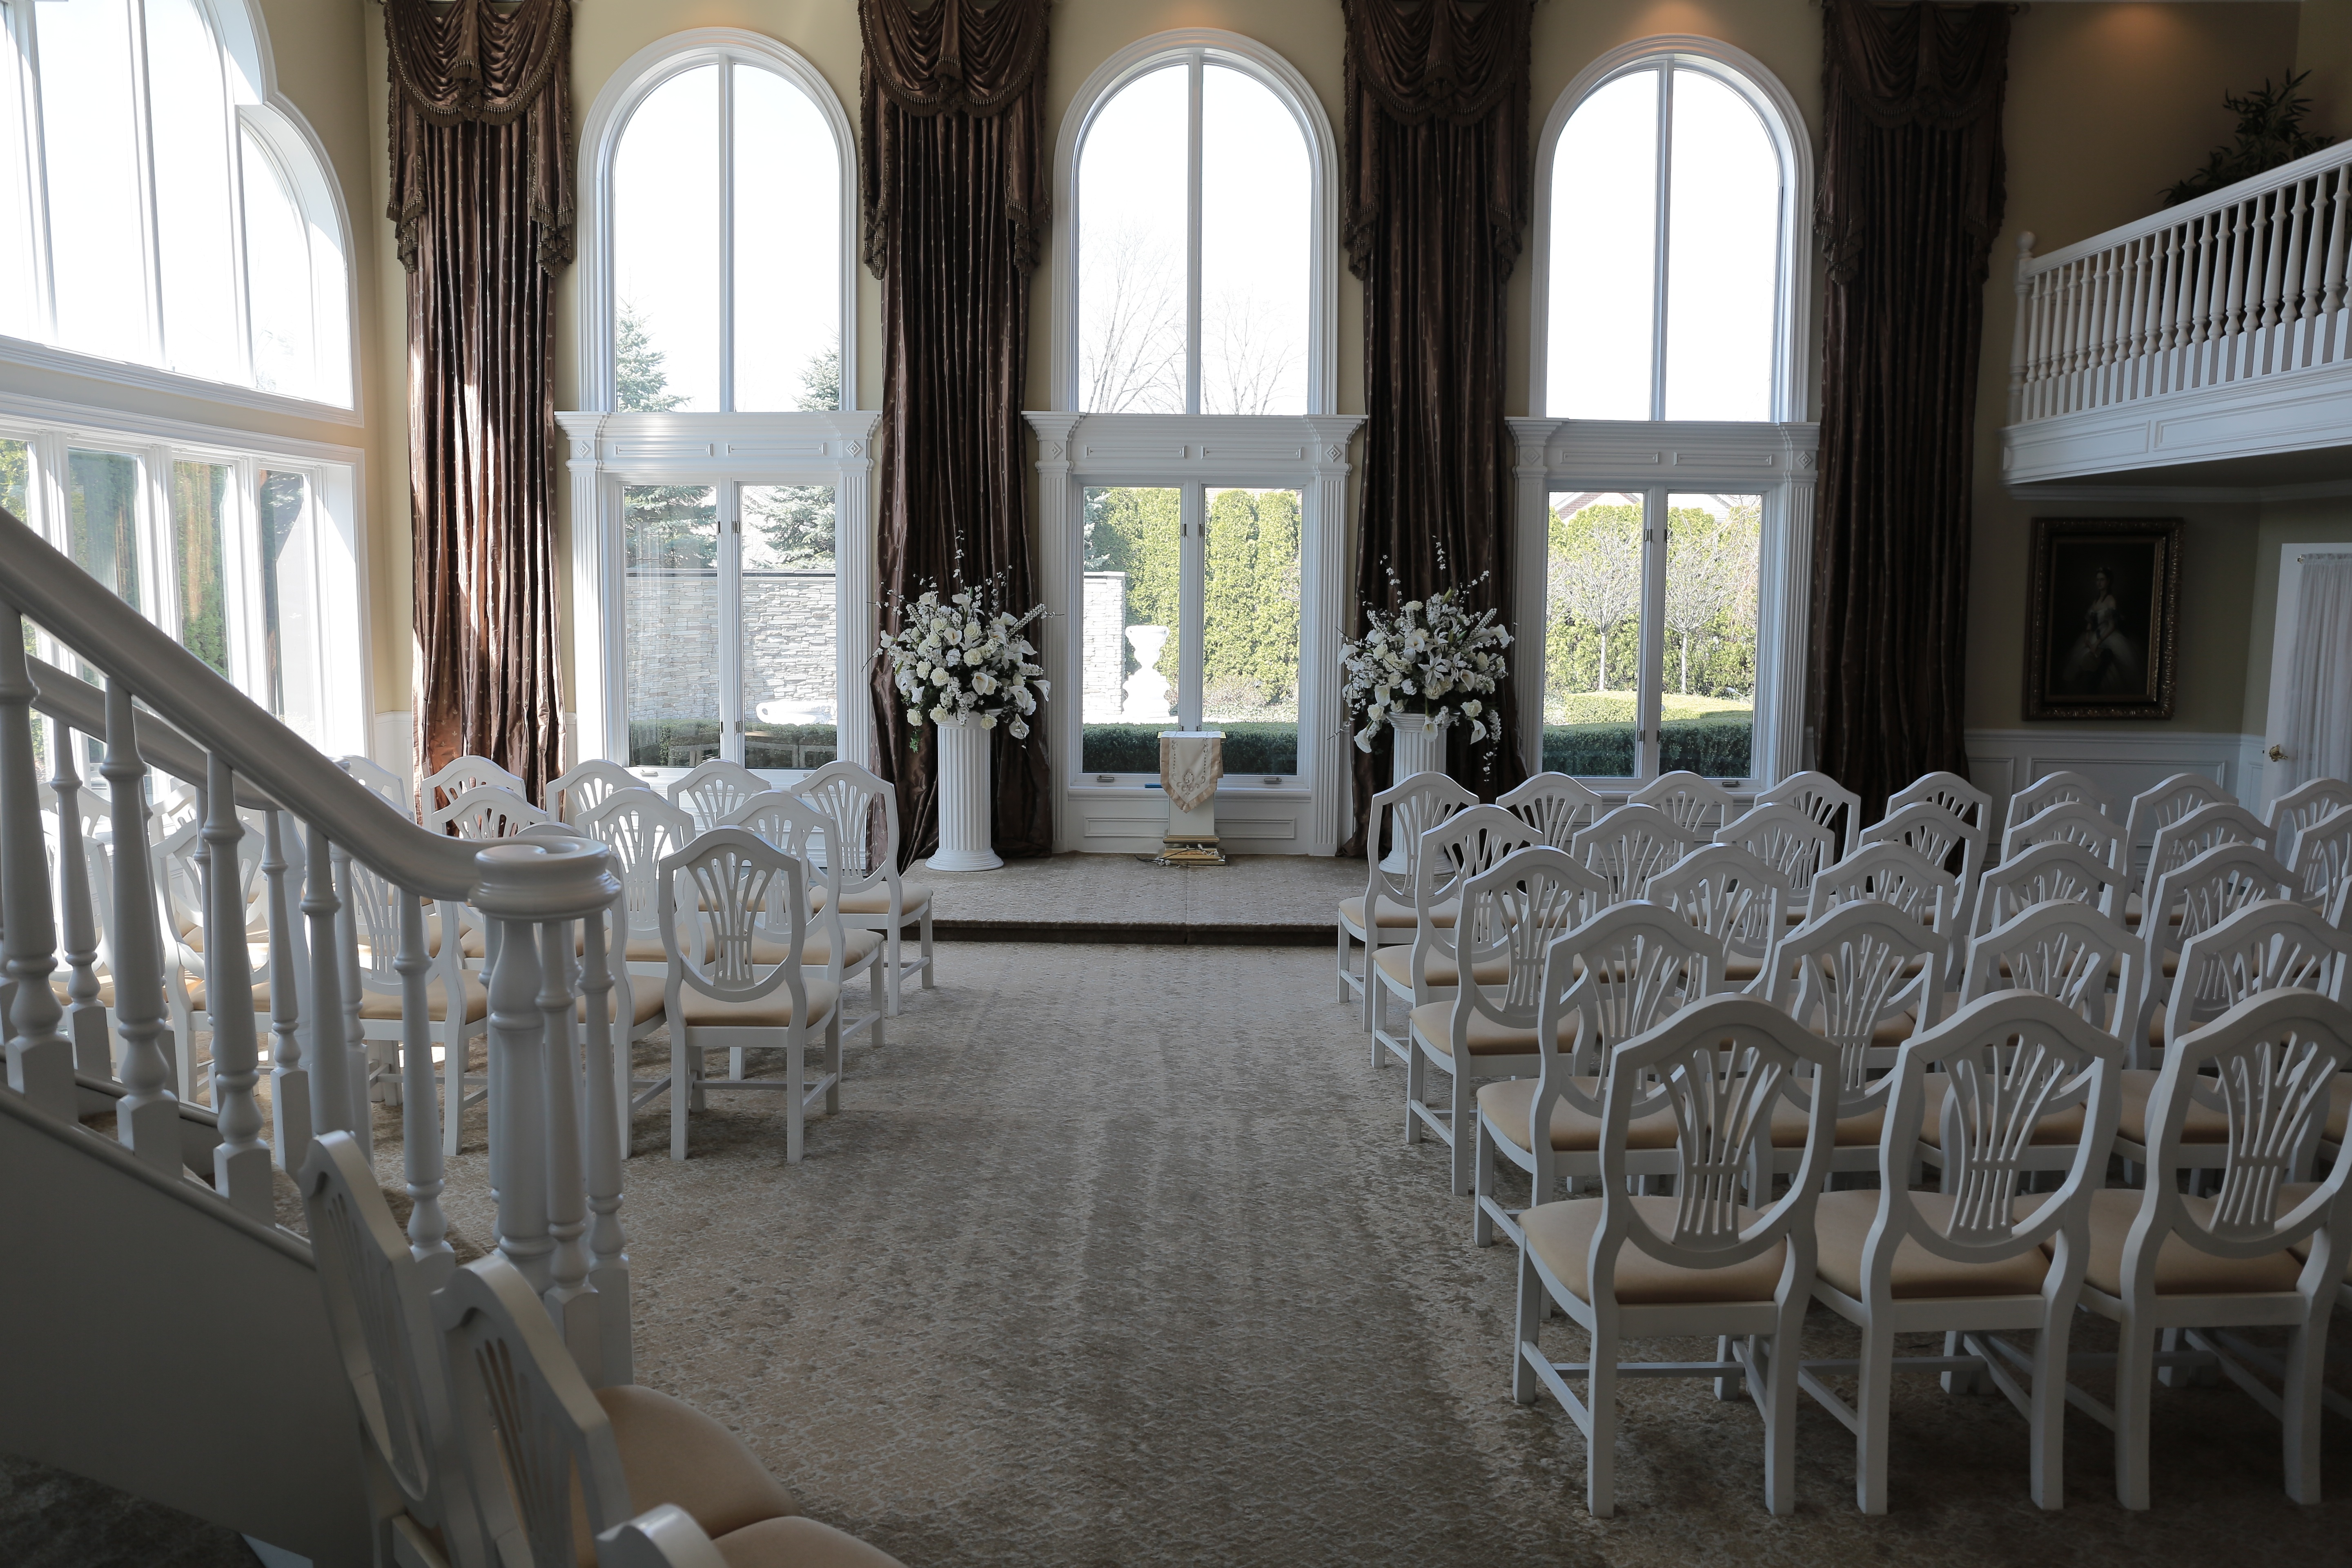
villa, mansion, palace, home, property, chapel, room, wedding, interior design, aisle, ceremony, estate, flooring